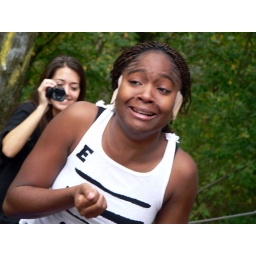
A contestant in the eating portion of fear factor.  Contestants ate cow tounge, stomach lining and small intestine.